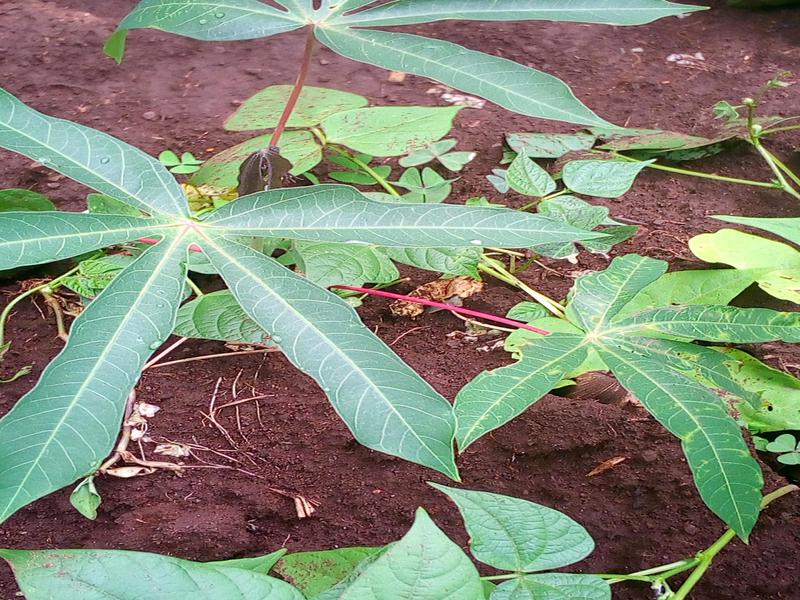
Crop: cassava
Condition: mosaic_disease